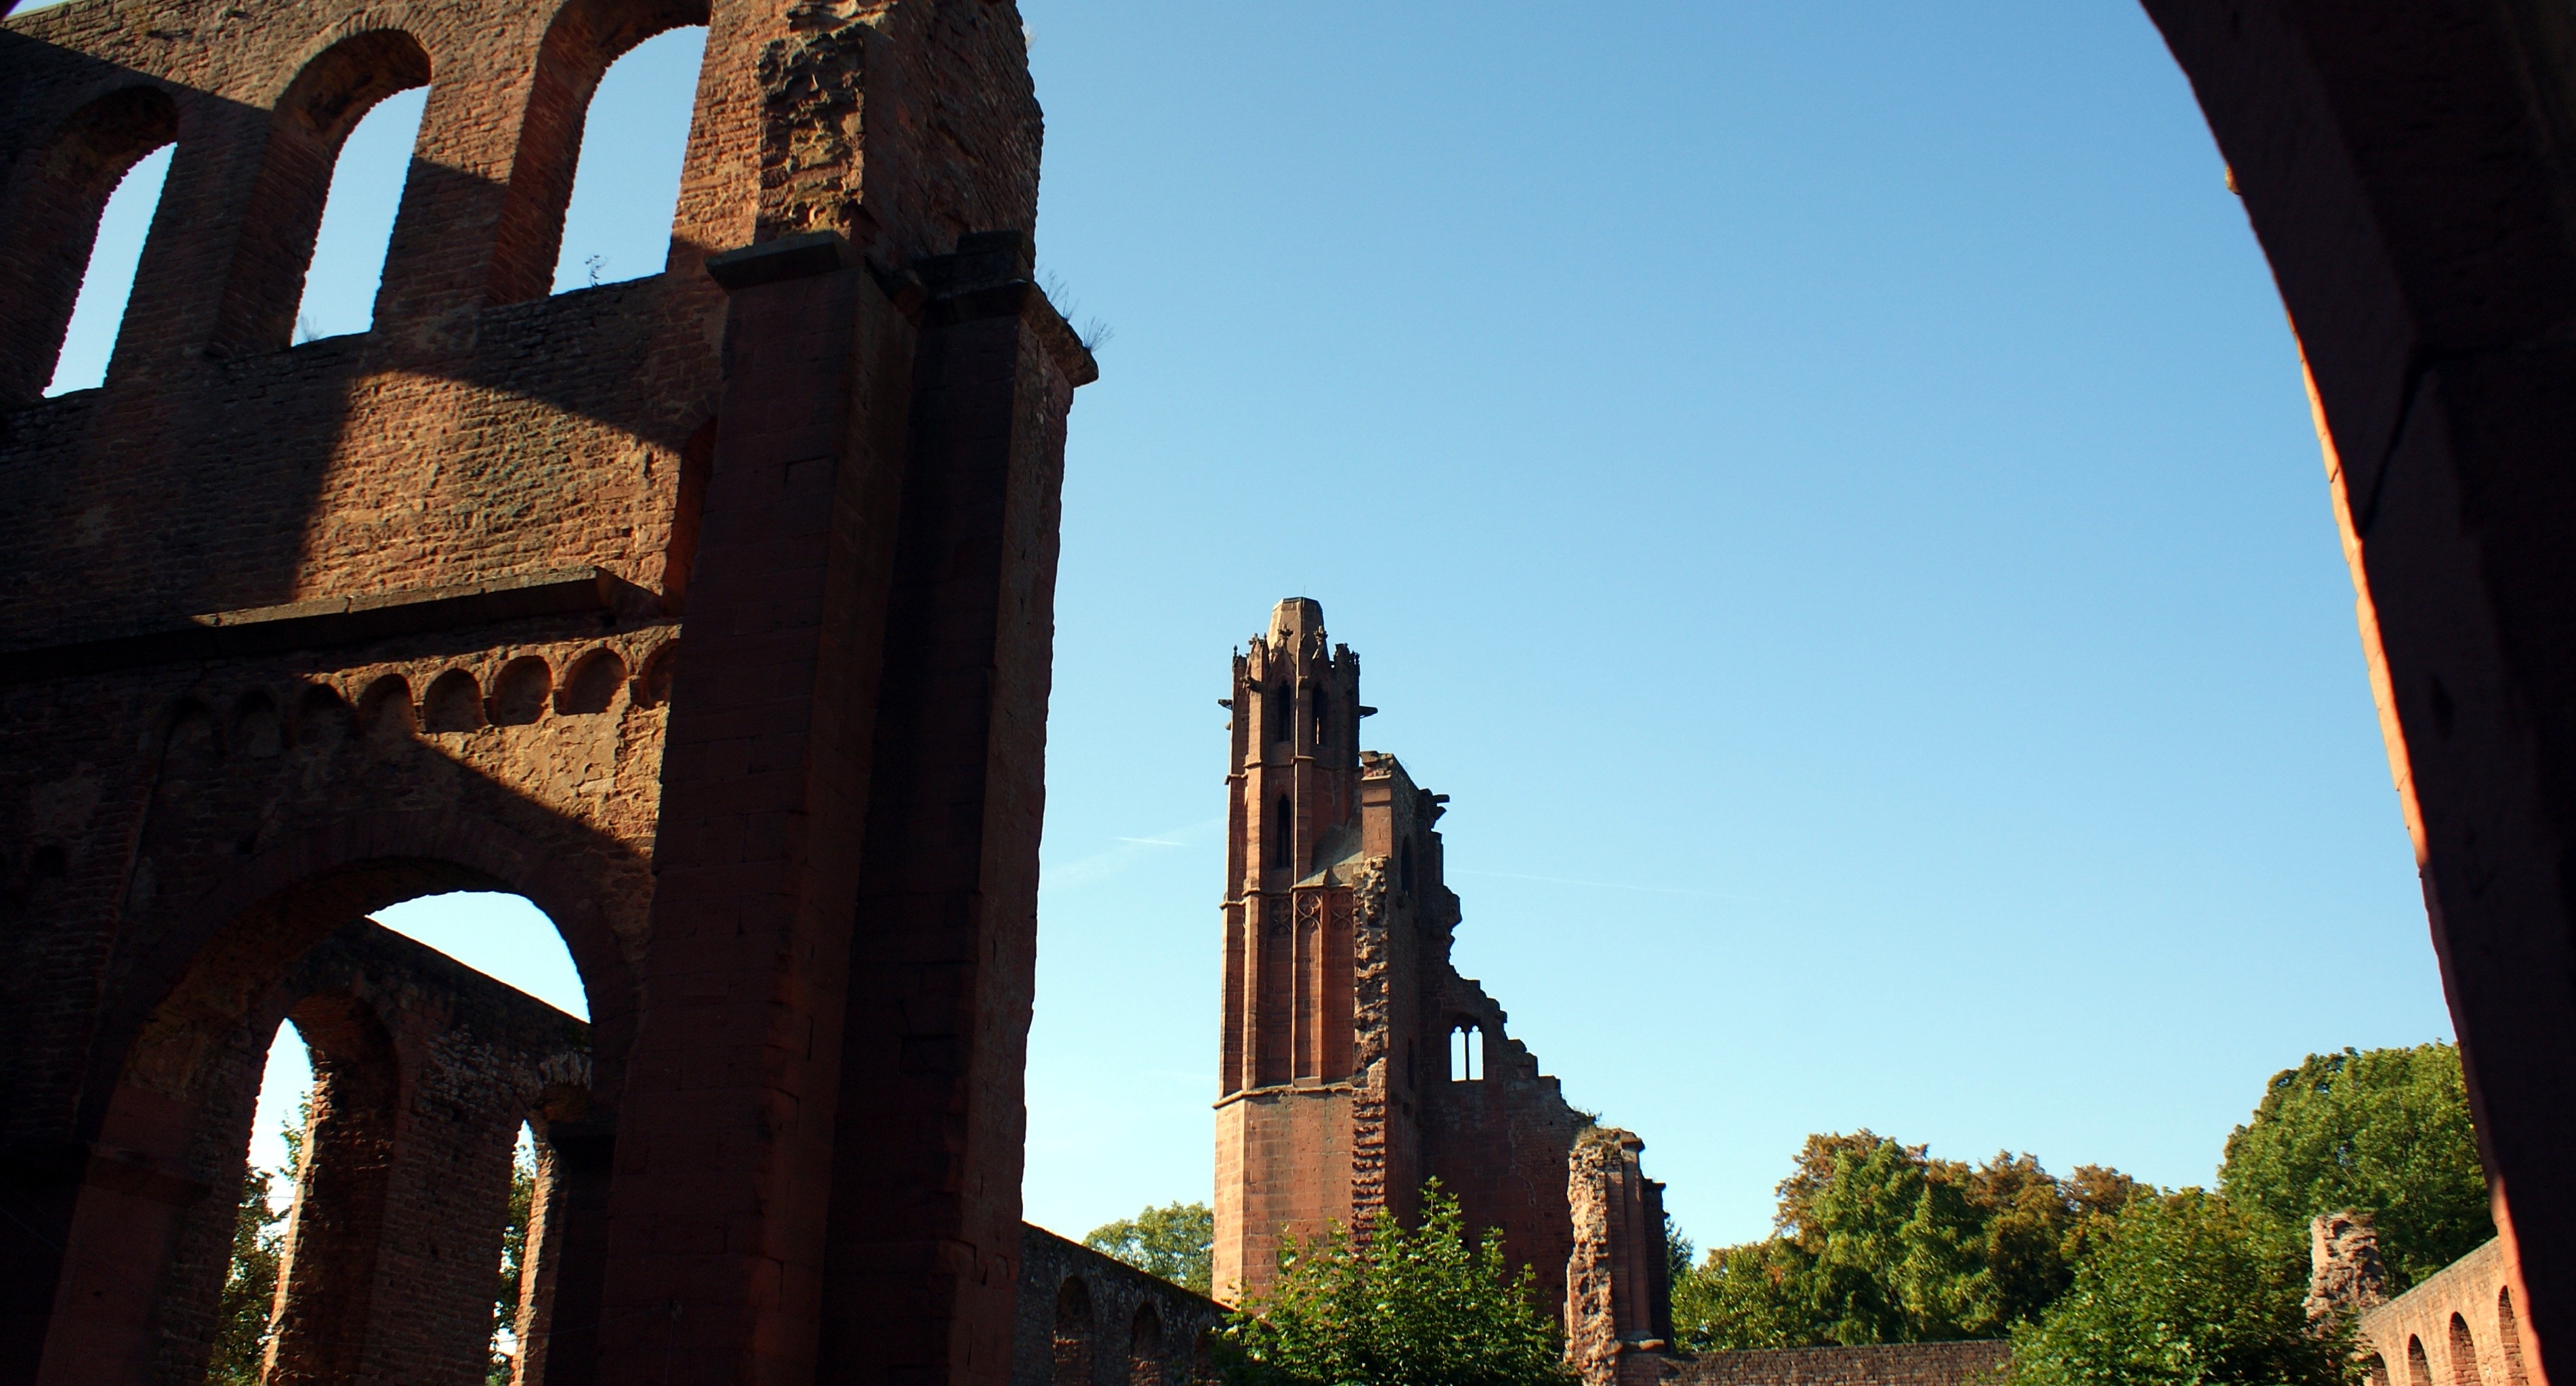
architecture, building, travel, arch, landmark, church, ruin, tourism, place of worship, temple, sachsen, limburg, palatinate, wanderer, recovery, by looking, ancient history